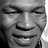
Emotion: happy